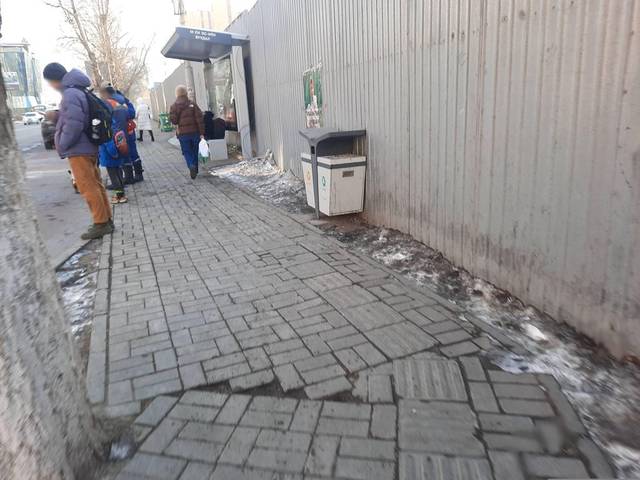
Region: Mongolia
Coordinates: 47.895, 106.908